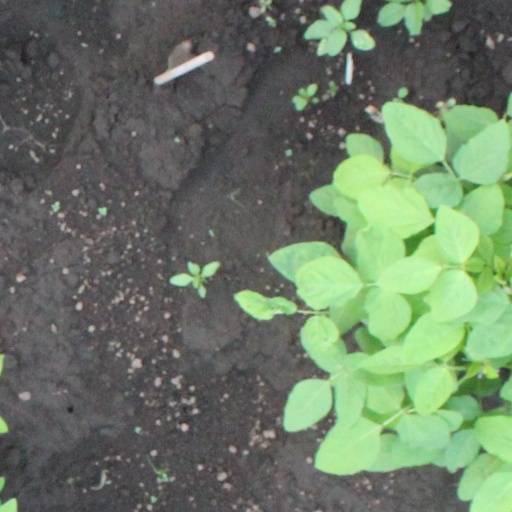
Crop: soybean